Teuta

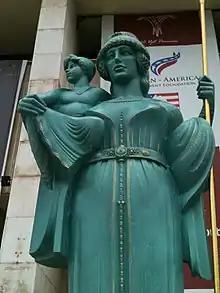

Teuta (Illyrian: "*Teutana", 'mistress of the people, queen') was the queen regent of the Ardiaei tribe in Illyria, who reigned approximately from 231 BC to 228/227 BC.